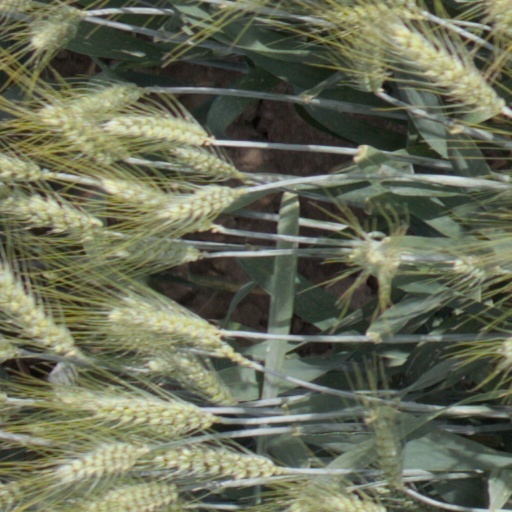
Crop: wheat